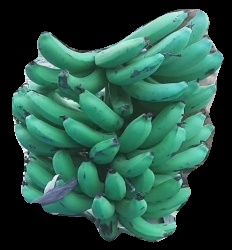
Variety: pachbale
Grade: grade3